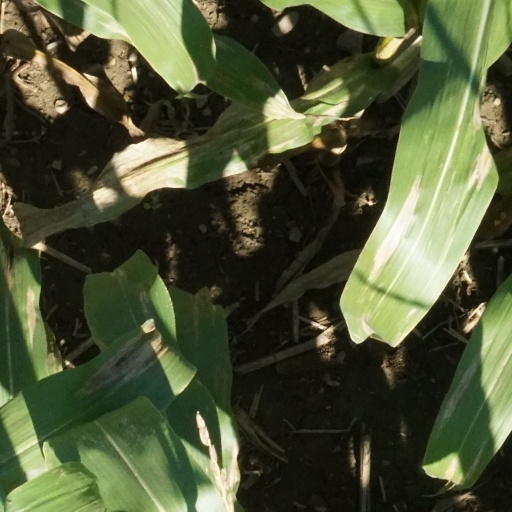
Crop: maize; corn